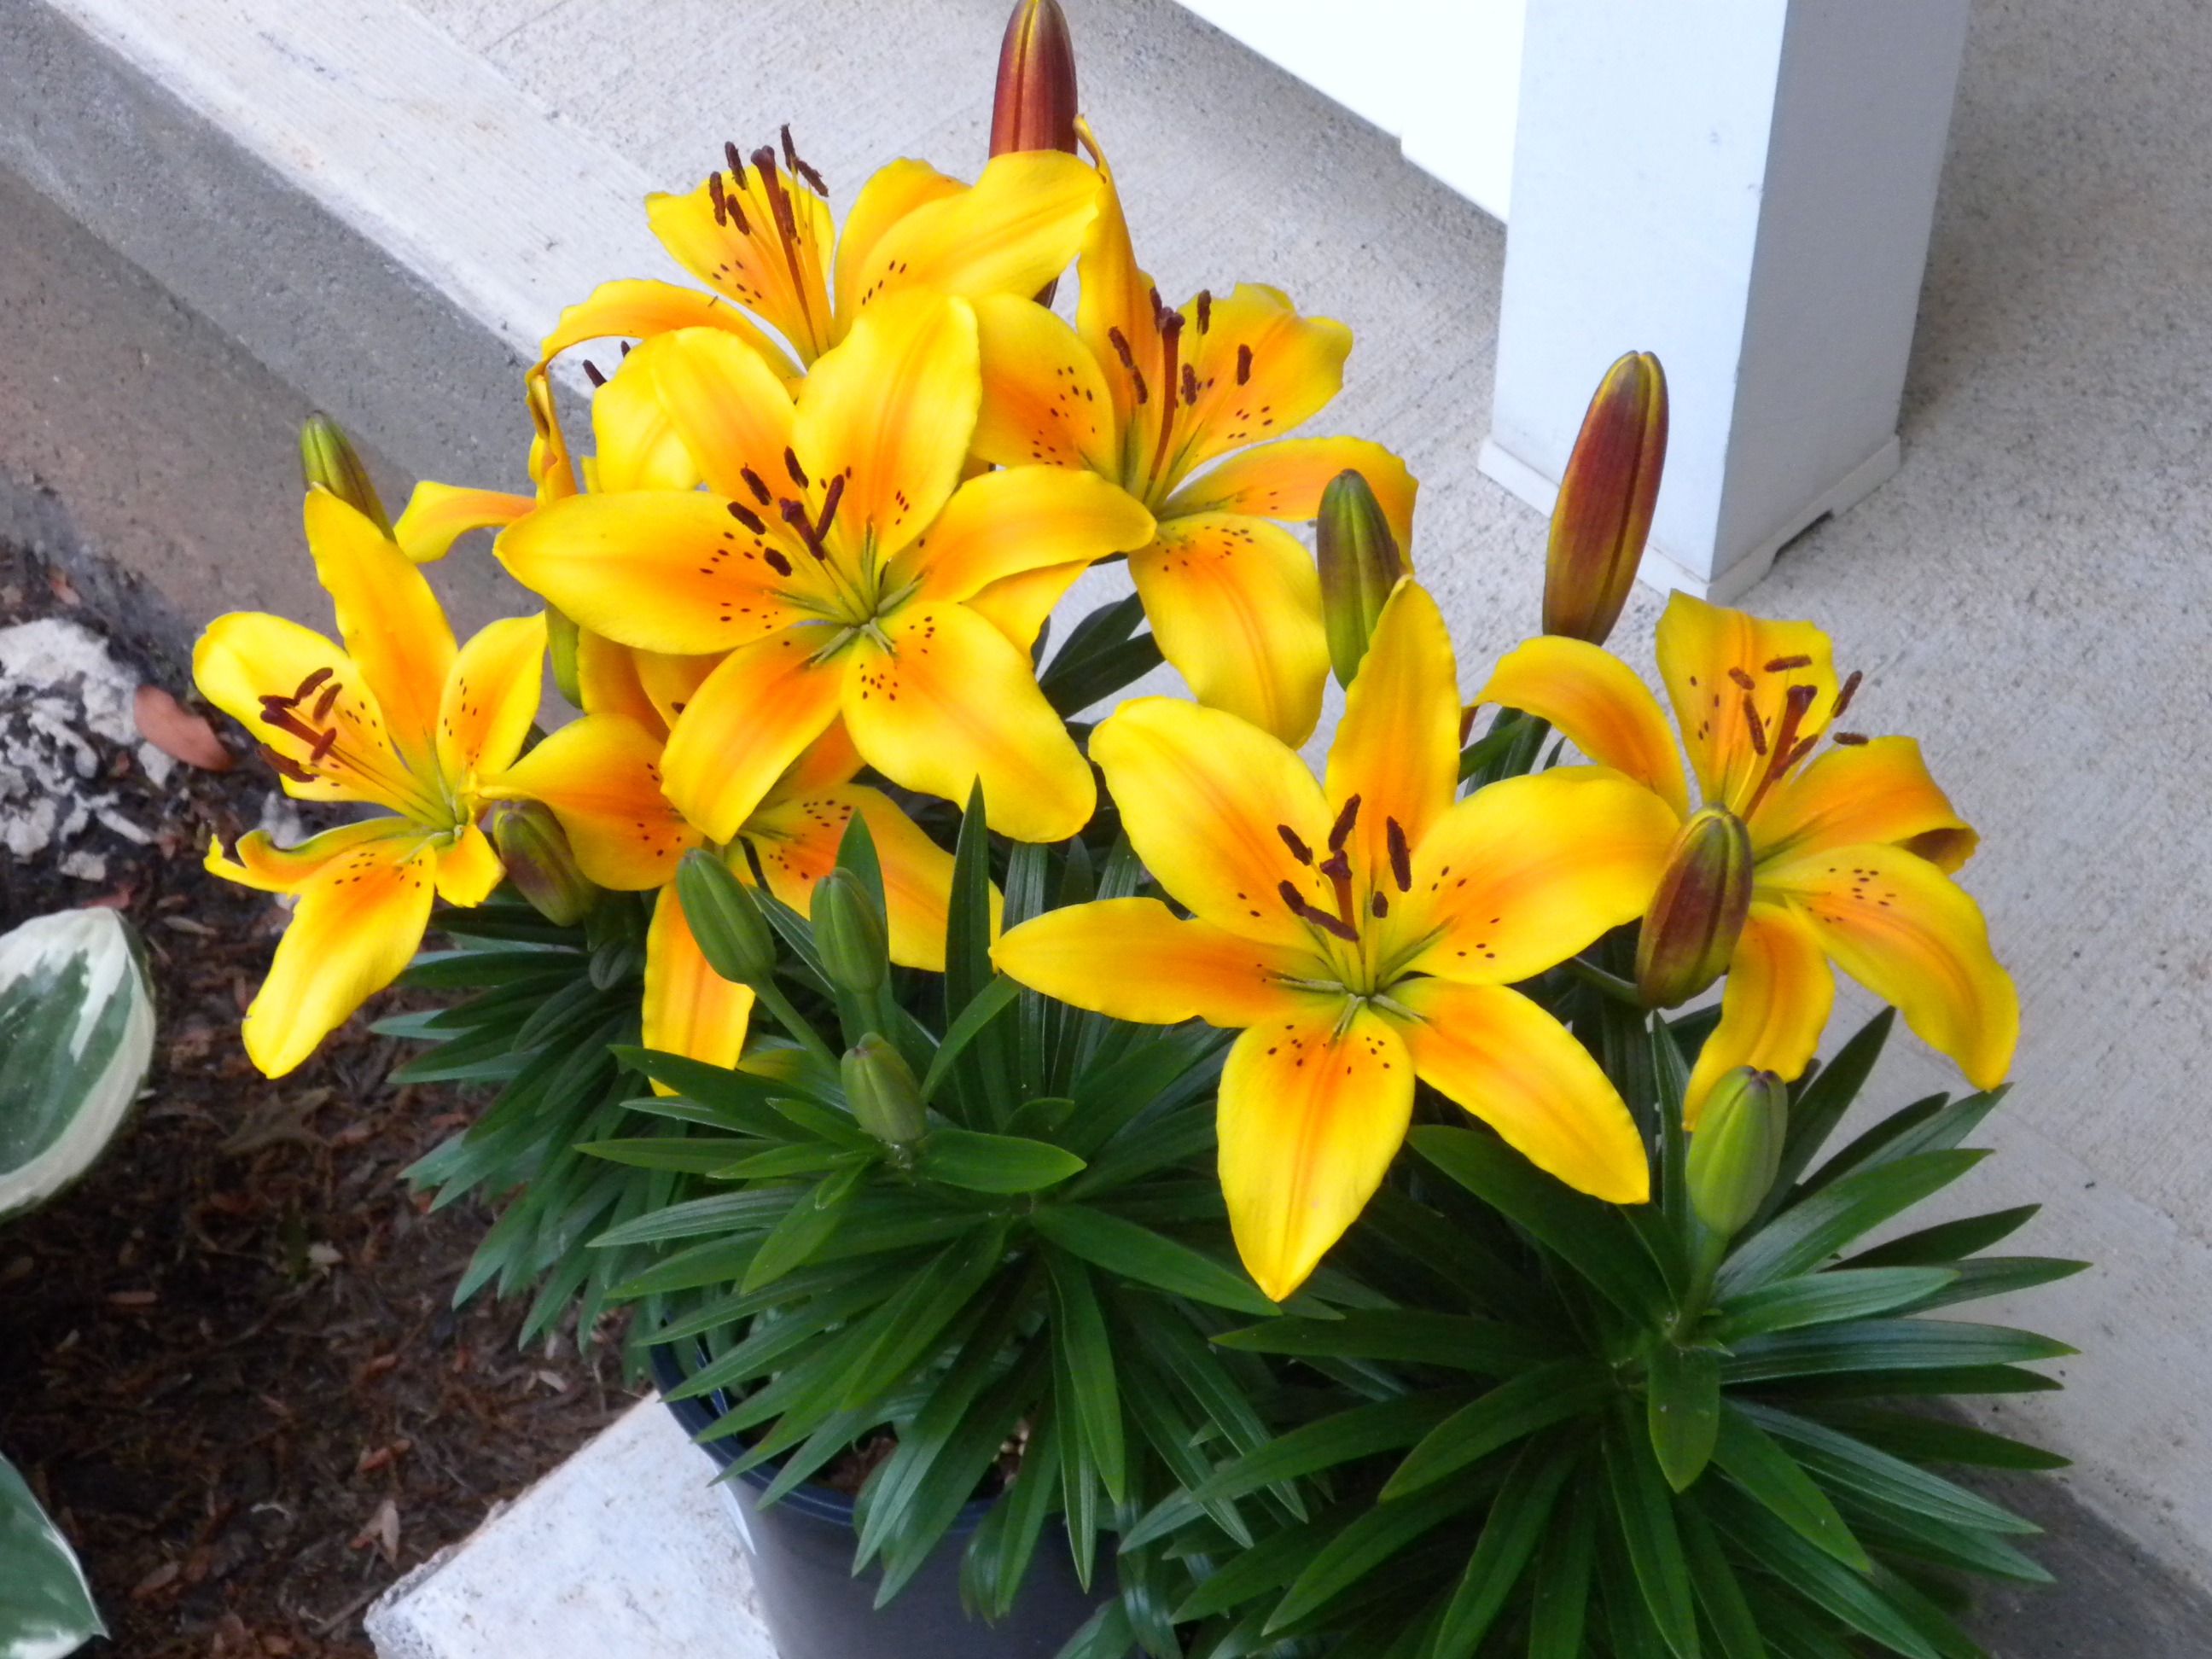
nature, plant, flower, petal, bloom, tulip, botany, yellow, flora, lily, floristry, daylily, flowering plant, lily family, yellow lily, land plant